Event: Nepal Earthquake
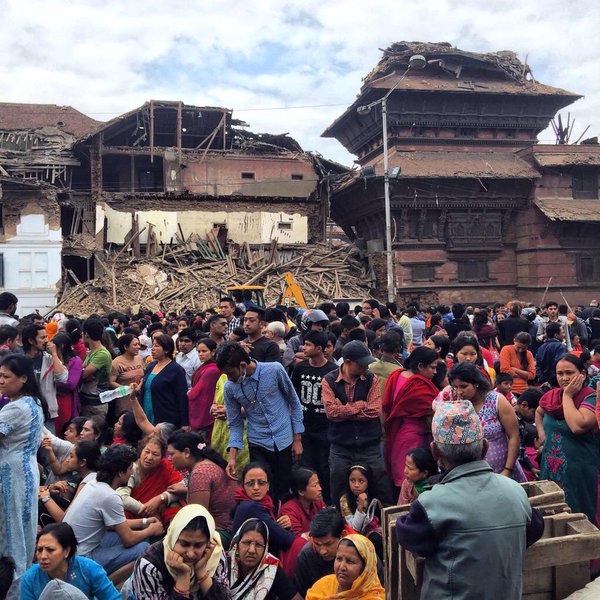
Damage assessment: damage